Choroidal nevus

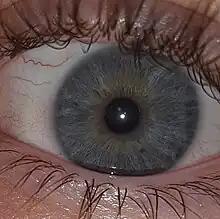
A nevus in the Iris (the small black dot)

Location of the nevi plays a role in determining whether the disease is associated with any symptoms. In unusual circumstances, when the nevus is located below the center of the retina, blurred vision is the result. When a choroidal nevus becomes severe, it can cause leakage of fluid and abnormal development of vascular tissue (neovascularization). This leads to retinal detachment in that part of the eye, which is observed as some loss of vision or flashing lights. Additionally, if the nevus is present for an extended period of time (years), and hinders the removal of retinal waste products, this can result in the development of yellowish white specks and spots on the surface of the nevi, called drusen.